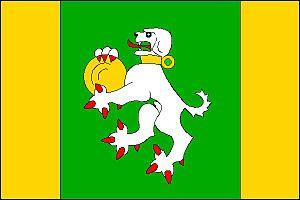
Slopné est une commune du district et de la région de Zlín, en République tchèque. Sa population s'élevait à 590 habitants en 2018.